Lee Marvin

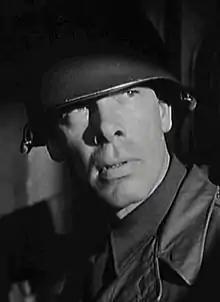
Marvin in "Attack" (1956)

Marvin played Robert Mitchum's and Frank Sinatra's friend in "Not as a Stranger" (1955), a medical drama produced and directed by Stanley Kramer. He had good supporting roles in "A Life in the Balance" (1955) (he was third billed), and "Pete Kelly's Blues" (1955) and appeared on TV in "Jane Wyman Presents The Fireside Theatre" and "Studio One in Hollywood."